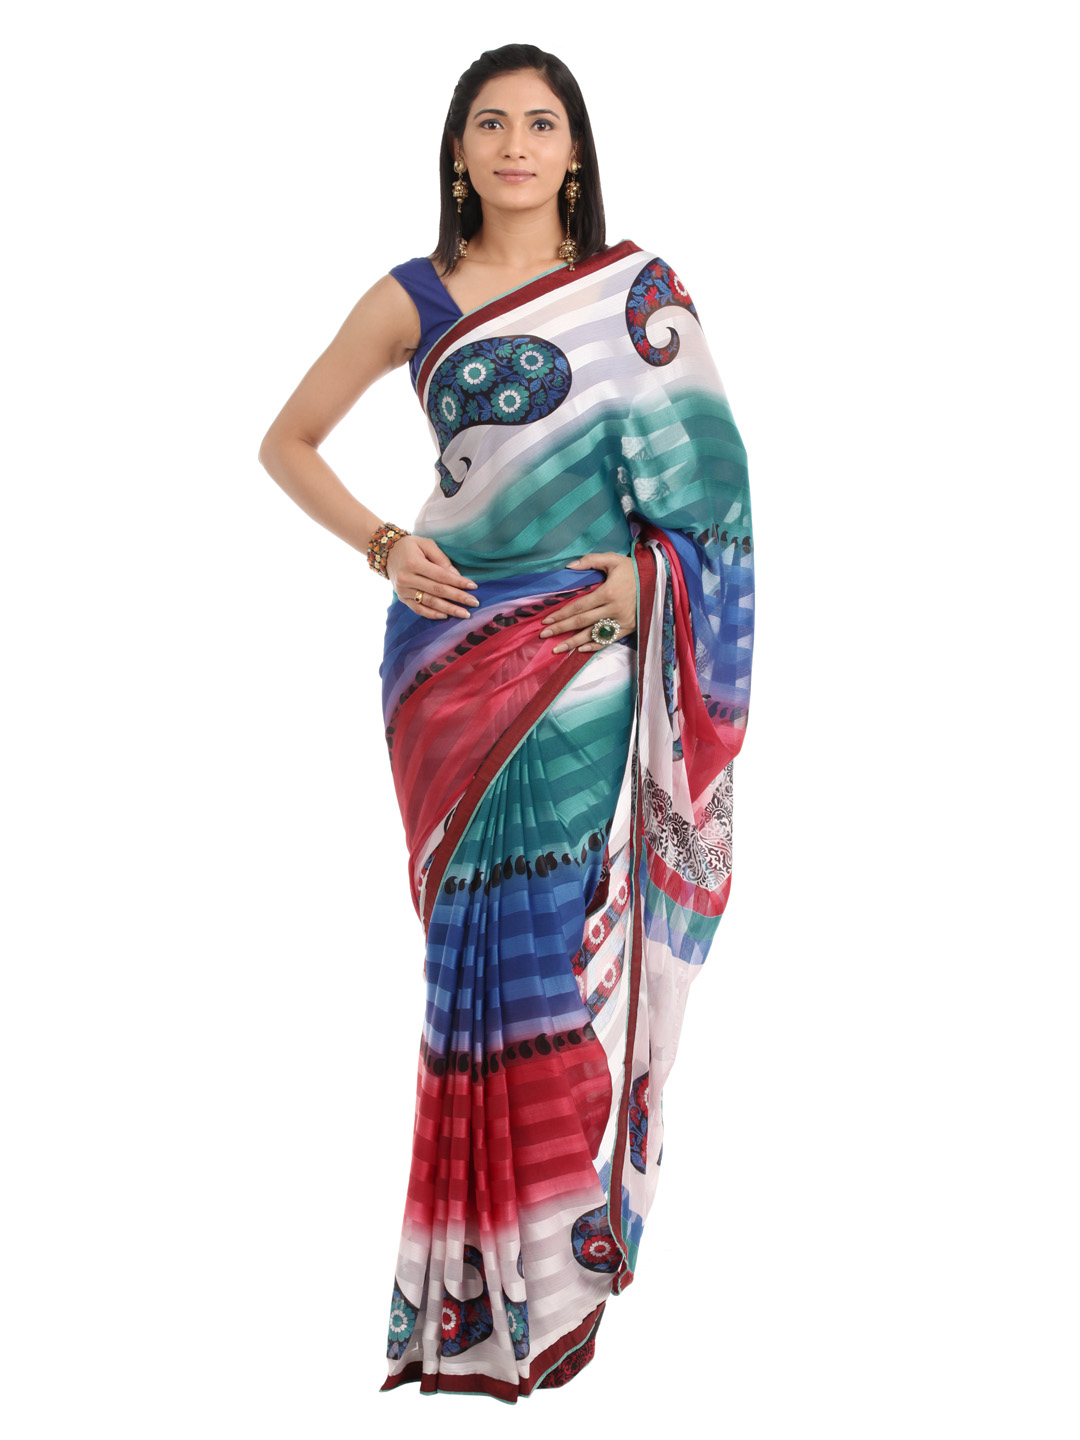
FNF Multi Coloured Printed Sari
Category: Apparel / Saree / Sarees
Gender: Women
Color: Multi
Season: Fall 2012
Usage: Ethnic